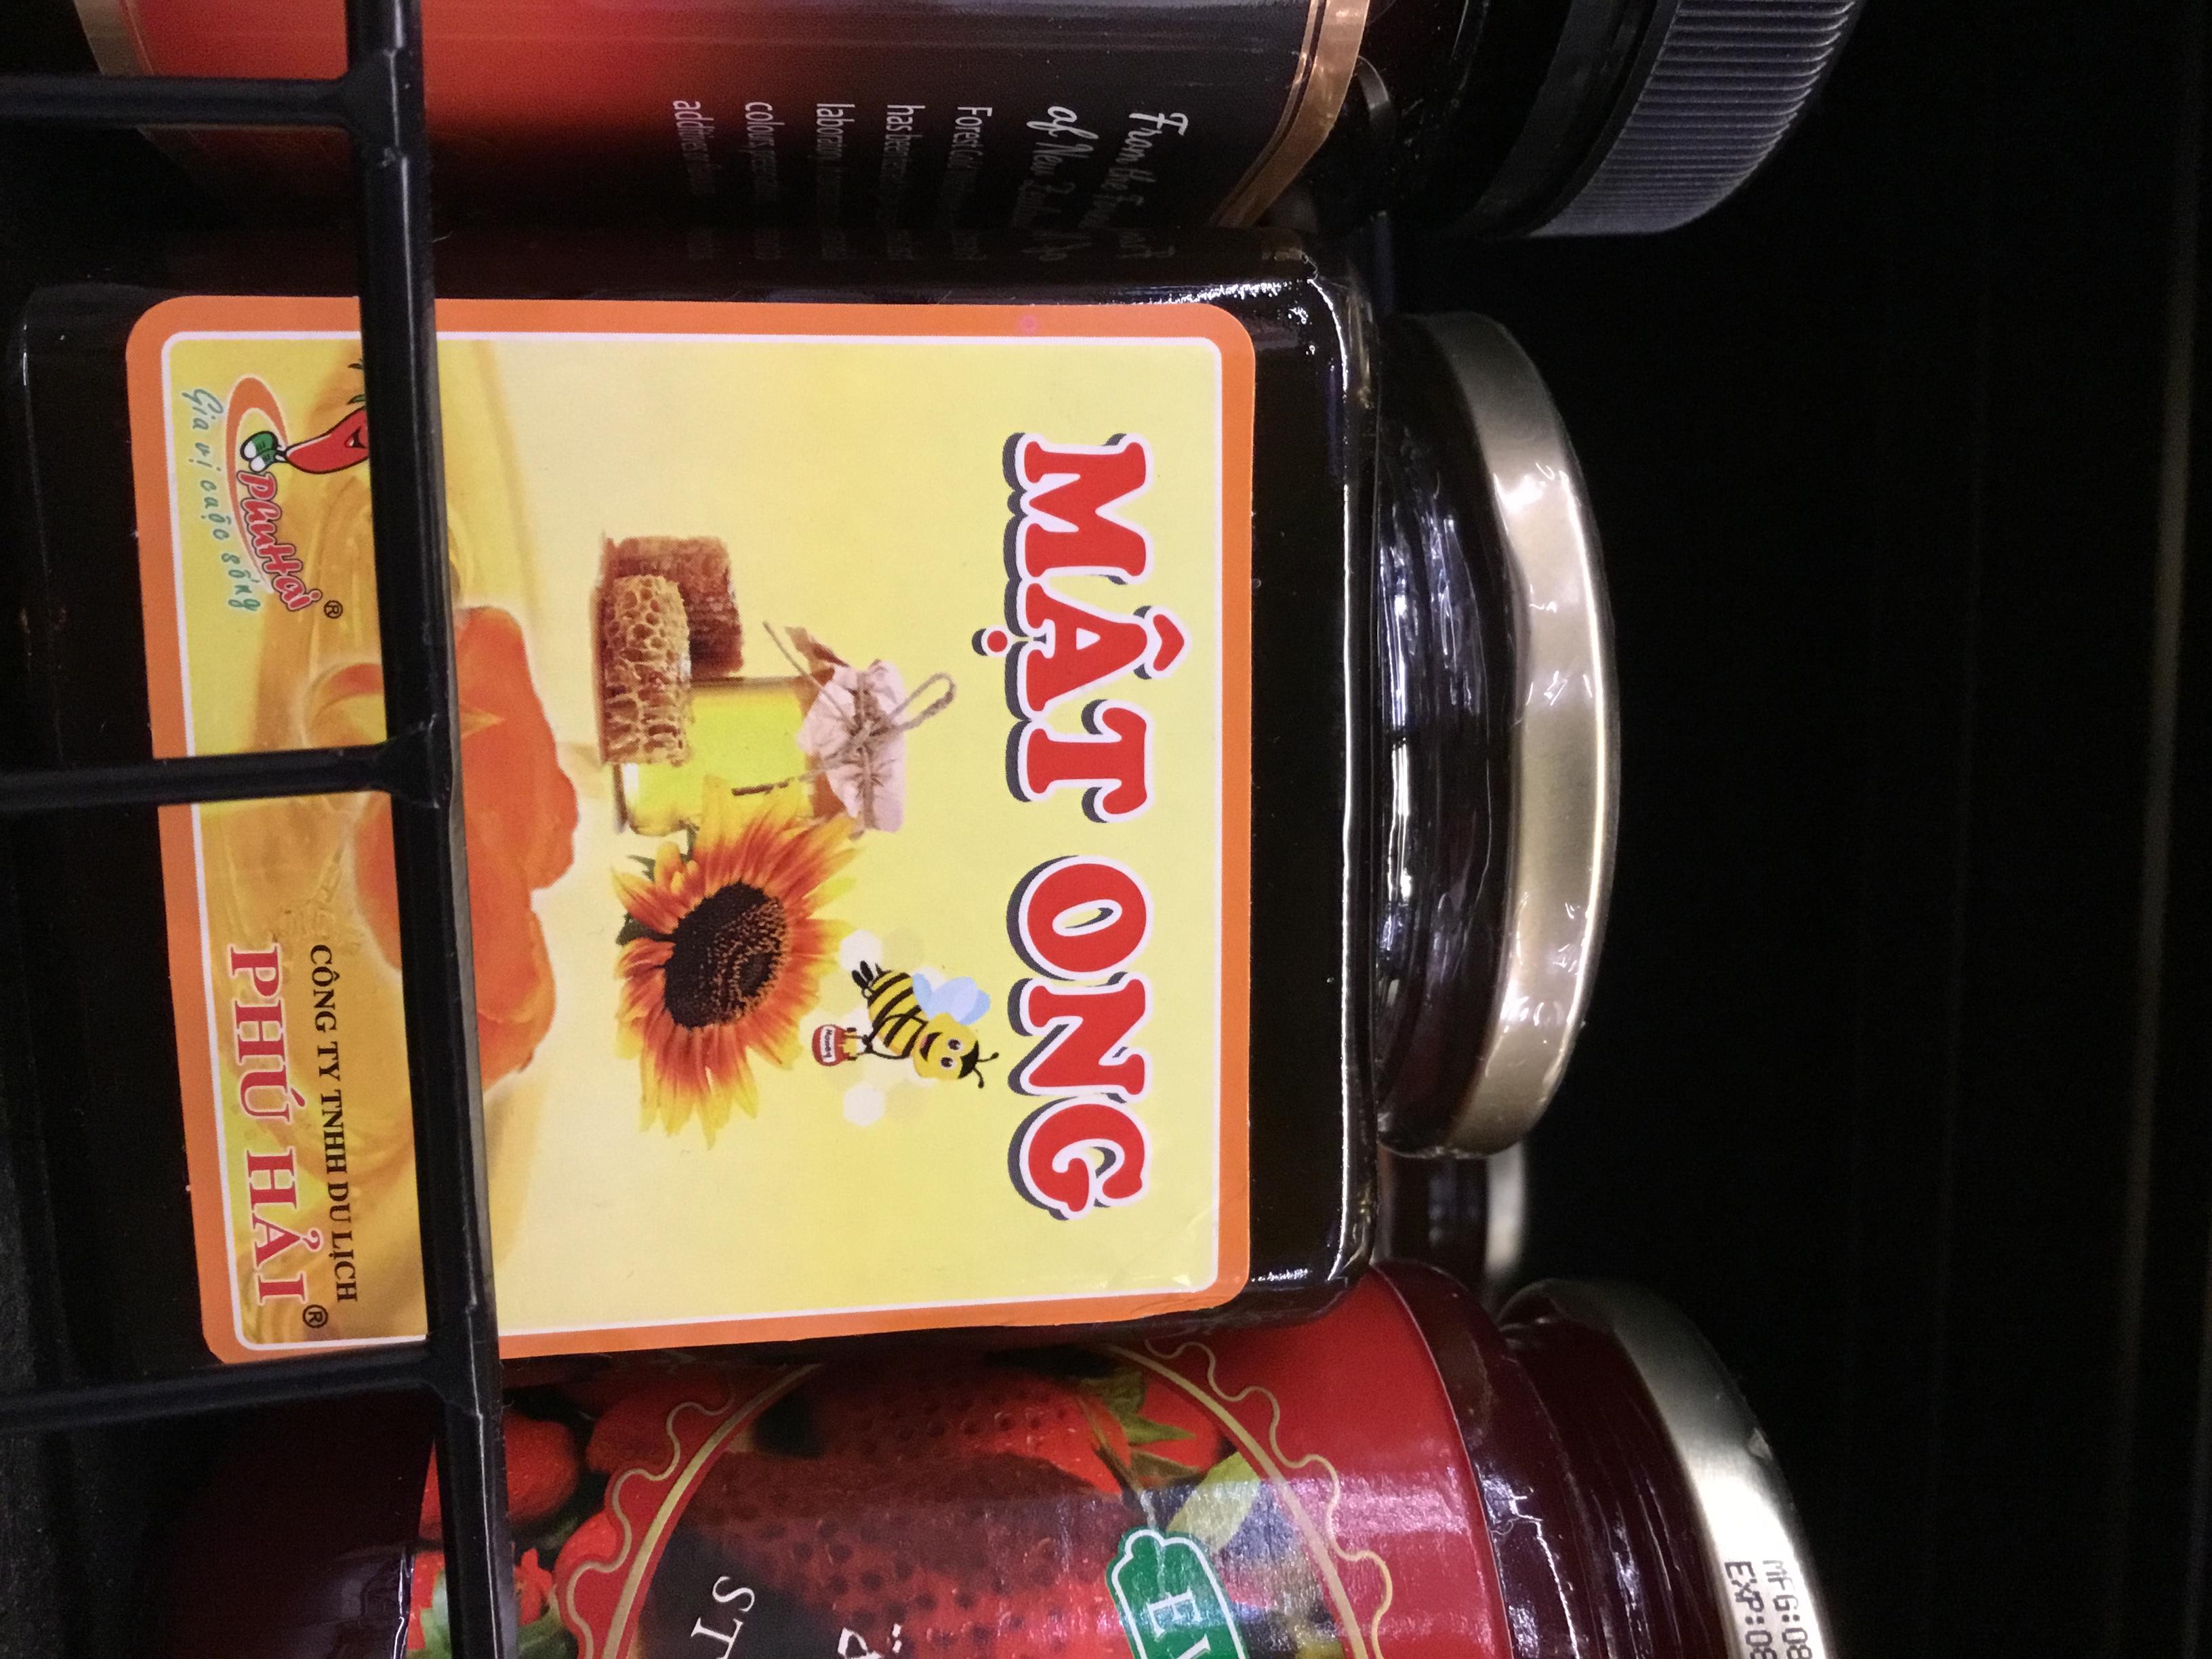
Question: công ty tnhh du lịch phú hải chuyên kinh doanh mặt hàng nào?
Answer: công ty tnhh du lịch phú hải chuyên kinh doanh gia vị